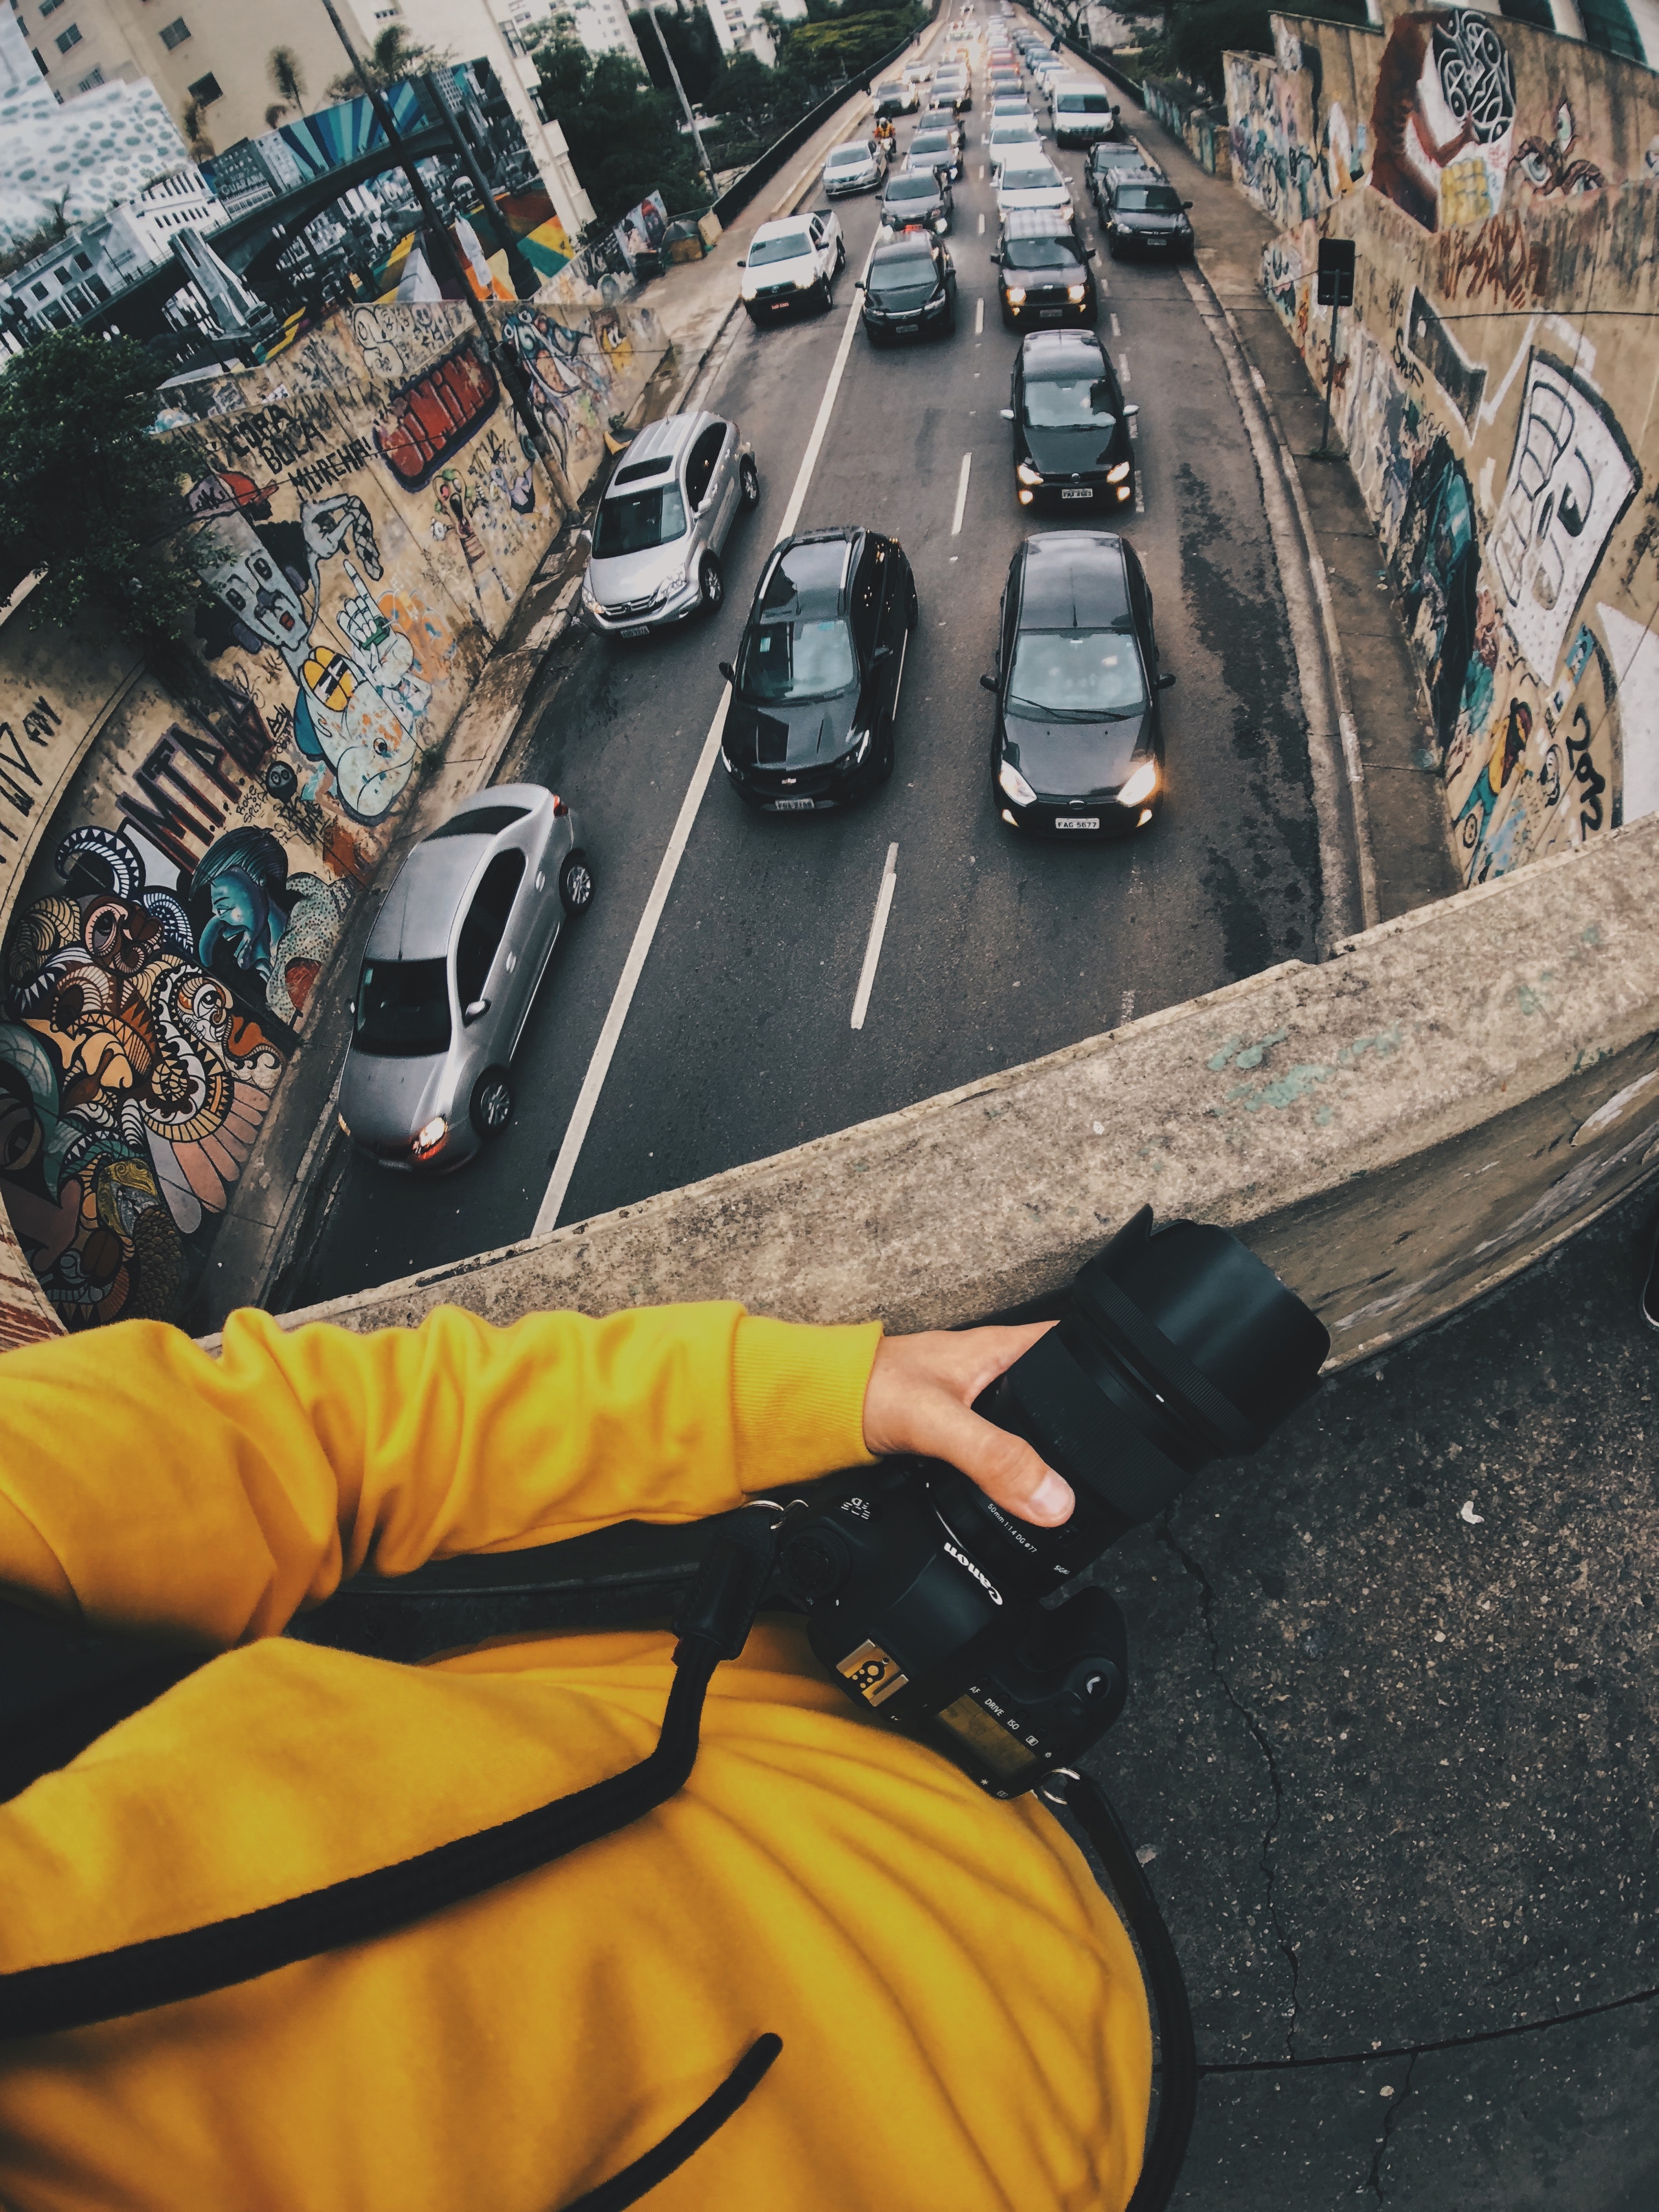
yellow, motor vehicle, transport, mode of transport, asphalt, road, infrastructure, street, thoroughfare, photography, traffic, vehicle, road surface, taxi